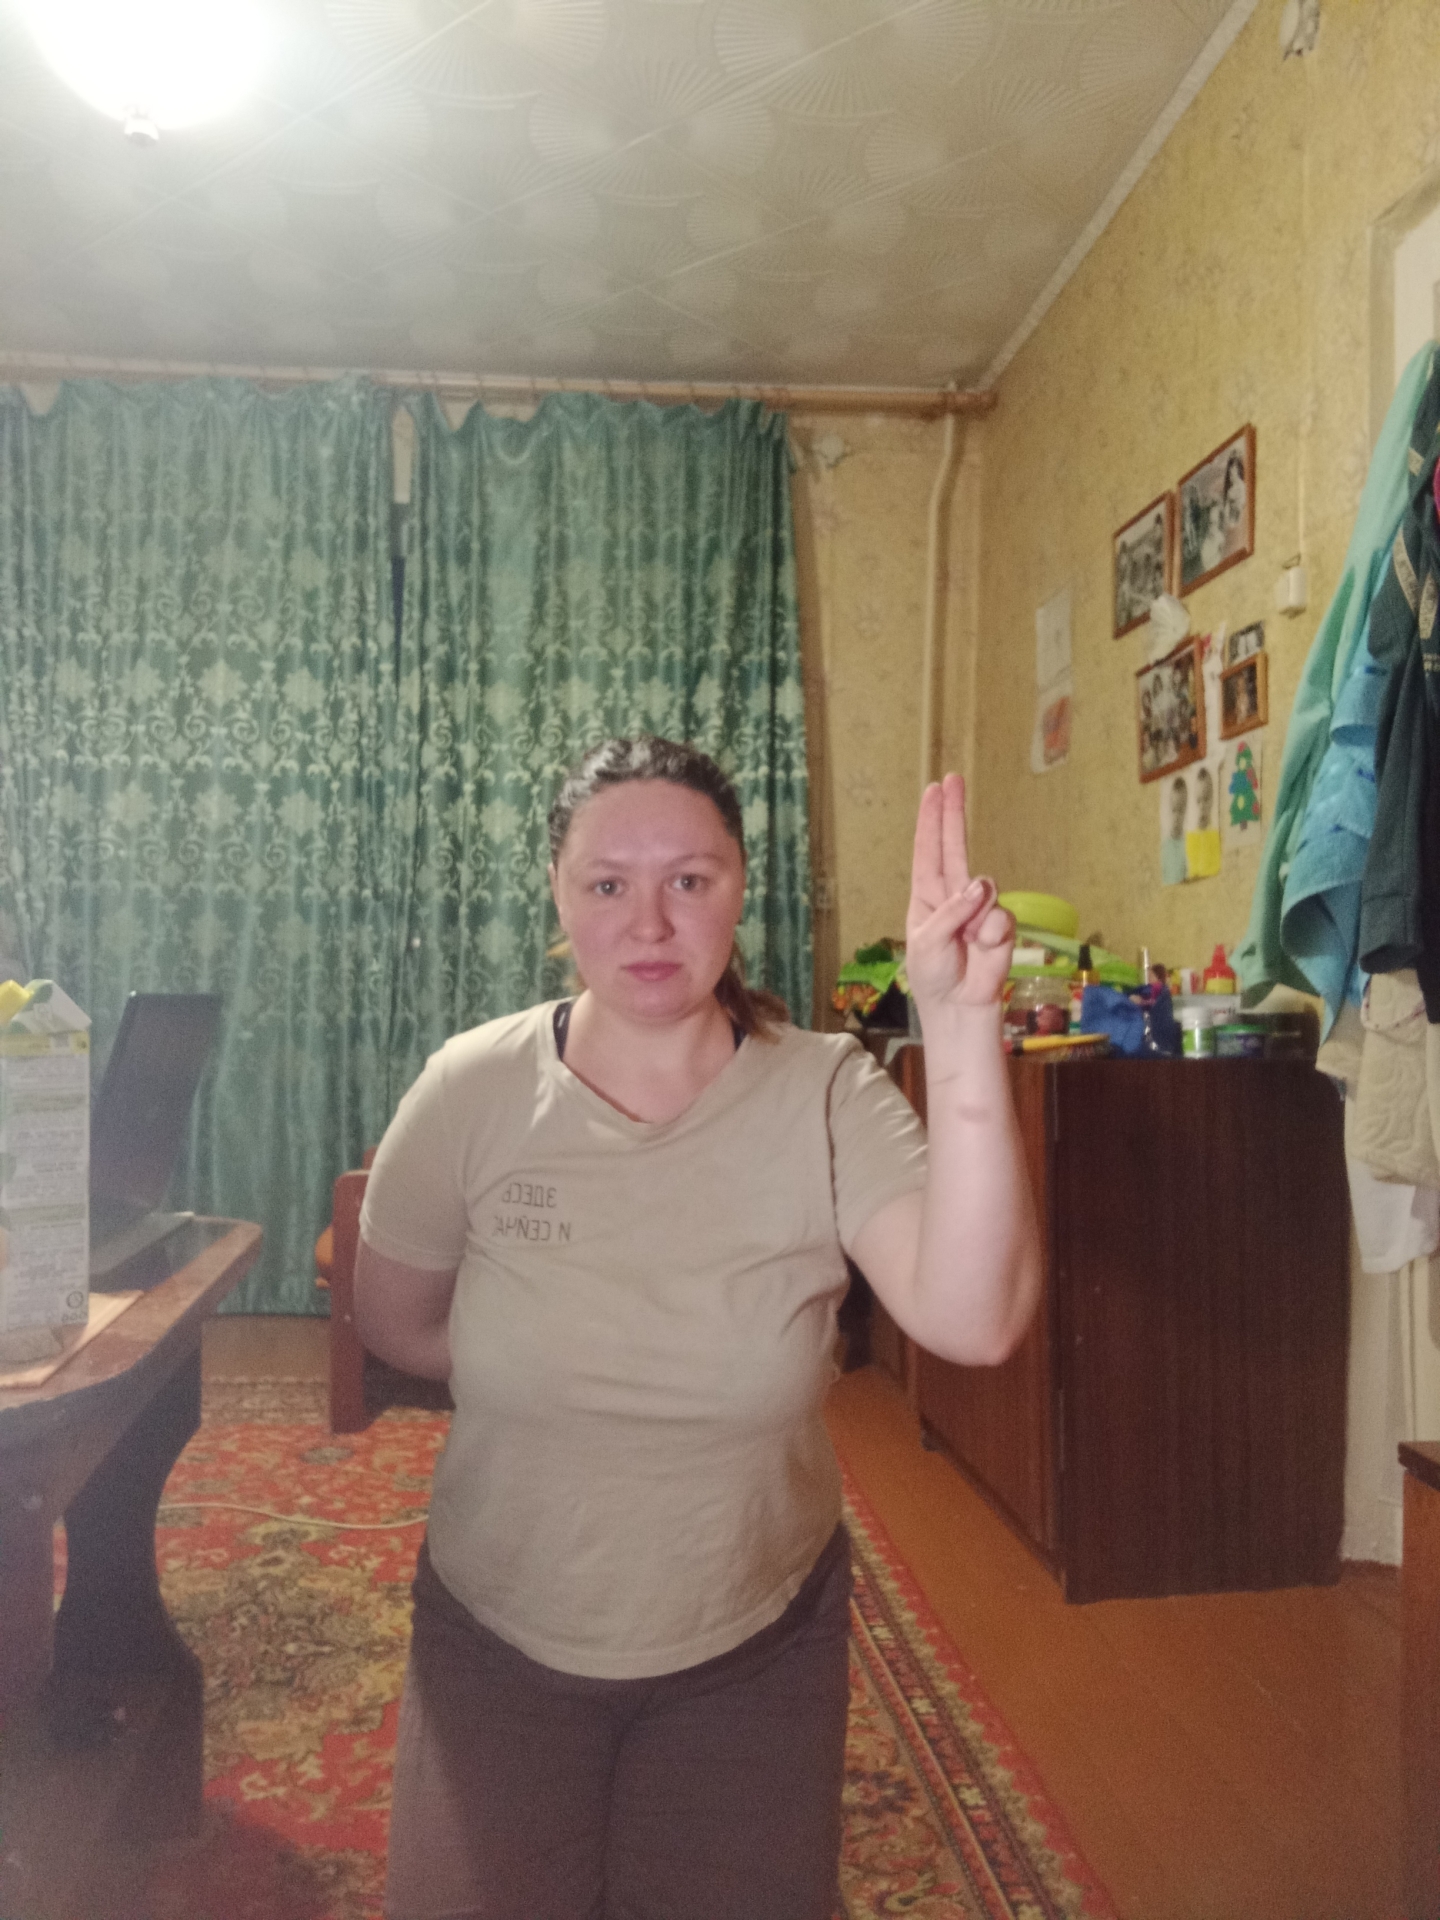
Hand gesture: two_up